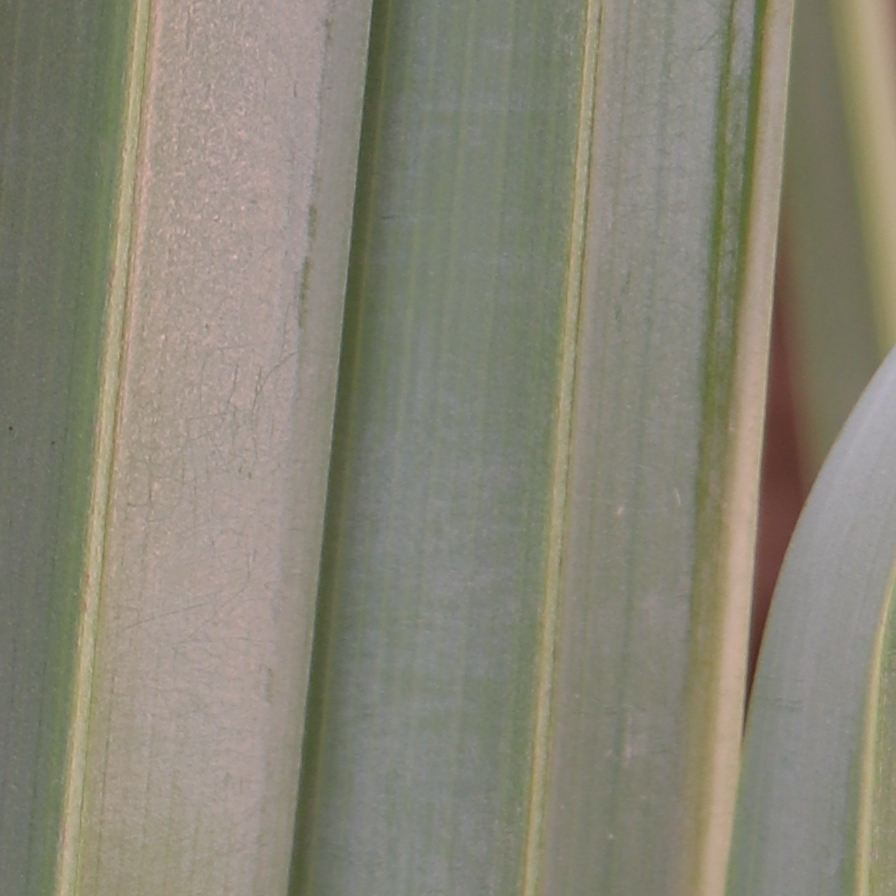
Label: Healthy